Fish in Chinese mythology

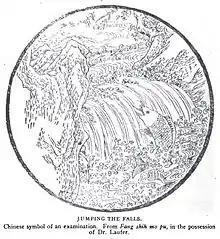
Carp jumping the dragon gate

Fish are an important motif in Chinese mythology. There are various myths involving fish. Chinese mythology refers to those myths found in the historical geographic area of China. The geographic area of "China" is of course a concept which has evolved of changed through history. Fish in Chinese mythology include myths in Chinese and other languages, as transmitted by Han Chinese as well as other officially recognized 56 minority ethnic groups in China. The Chinese word for "fish", "yú", is a homophone for "abundance", "plenty", and "affluence"; therefore, fishes are a symbol of wealth. The Chinese dragon is the head of the fish clan. The act of fishing is also an important motif in Chinese mythology and culture.